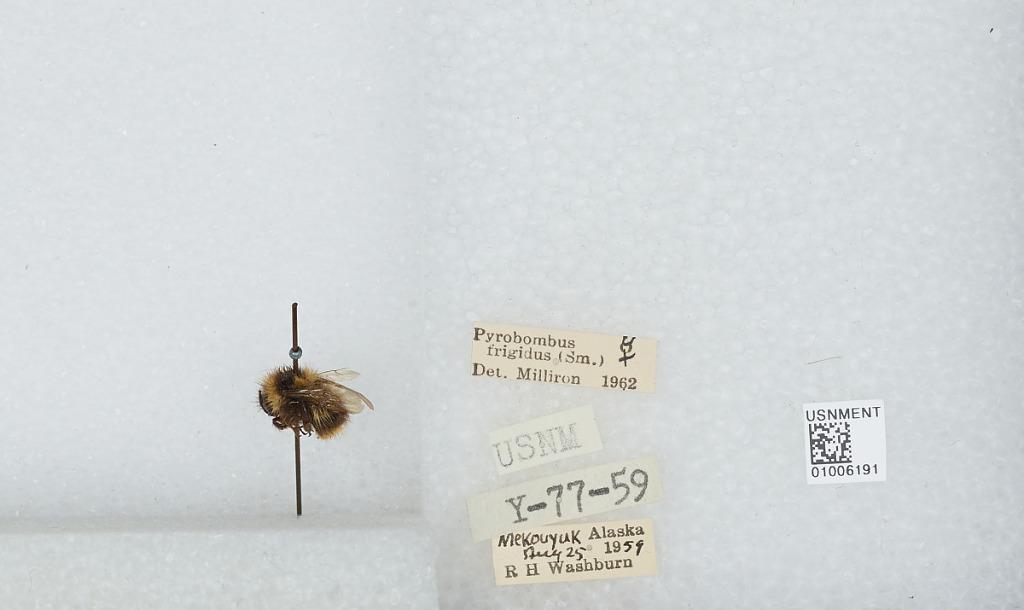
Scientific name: Bombus (Pyrobombus) frigidus Smith
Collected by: R. Washburn
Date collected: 1959-8-25
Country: United States
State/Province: Alaska
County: Bethel
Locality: Mekoryuk
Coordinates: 60.3892, -166.207
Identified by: Milliron